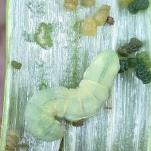
Crop: Onion
Condition: caterpillar-p